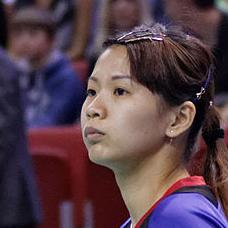
Age: 23